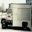
Label: truck